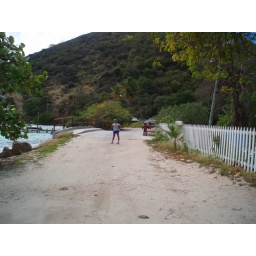
Other end of the street heading back up the hill over to White Bay.